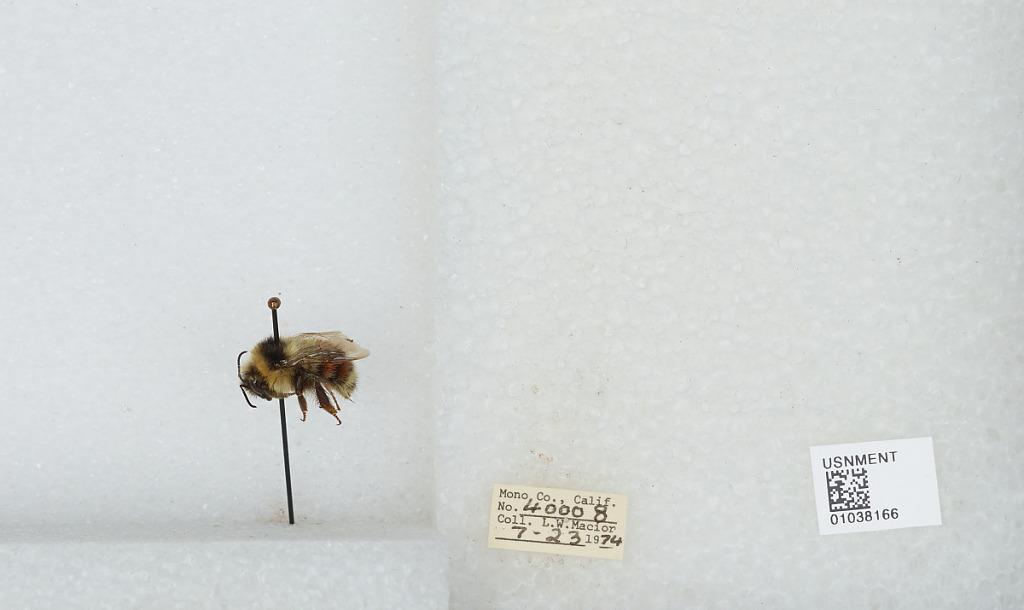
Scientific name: Bombus (Cullumanobombus) rufocinctus Cresson
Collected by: L. Macior
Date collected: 1974-7-23
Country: United States
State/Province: California
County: Mono
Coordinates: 37.92, -118.87